Ji Xianlin

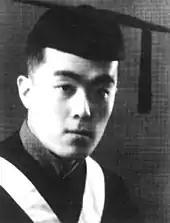
Ji Xianlin at his graduation from Tsinghua University in 1934

He was born in Linqing, Shandong in 1911. He attended Sanhejie Primary School and the No. 1 Middle School in Jinan, then Shandong University. In 1930, he was admitted to Tsinghua University as a major in Western literature. In 1935, he went to University of Göttingen as an exchange student, choosing in 1936 to major in Sanskrit and less well known ancient languages, such as Pali, under Professor Ernst Waldschmidt.